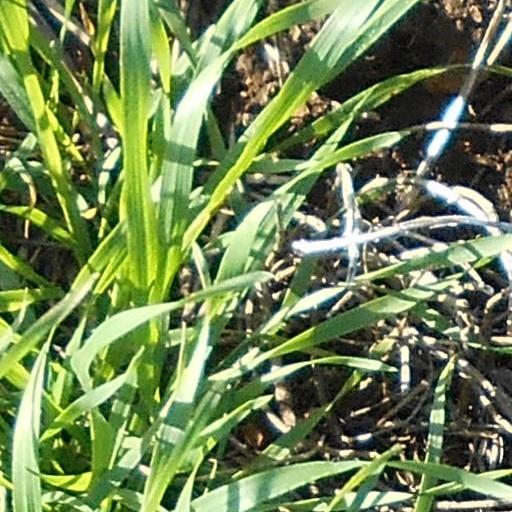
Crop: wheat